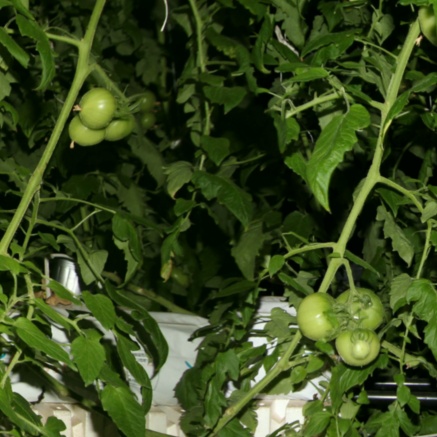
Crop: tomato